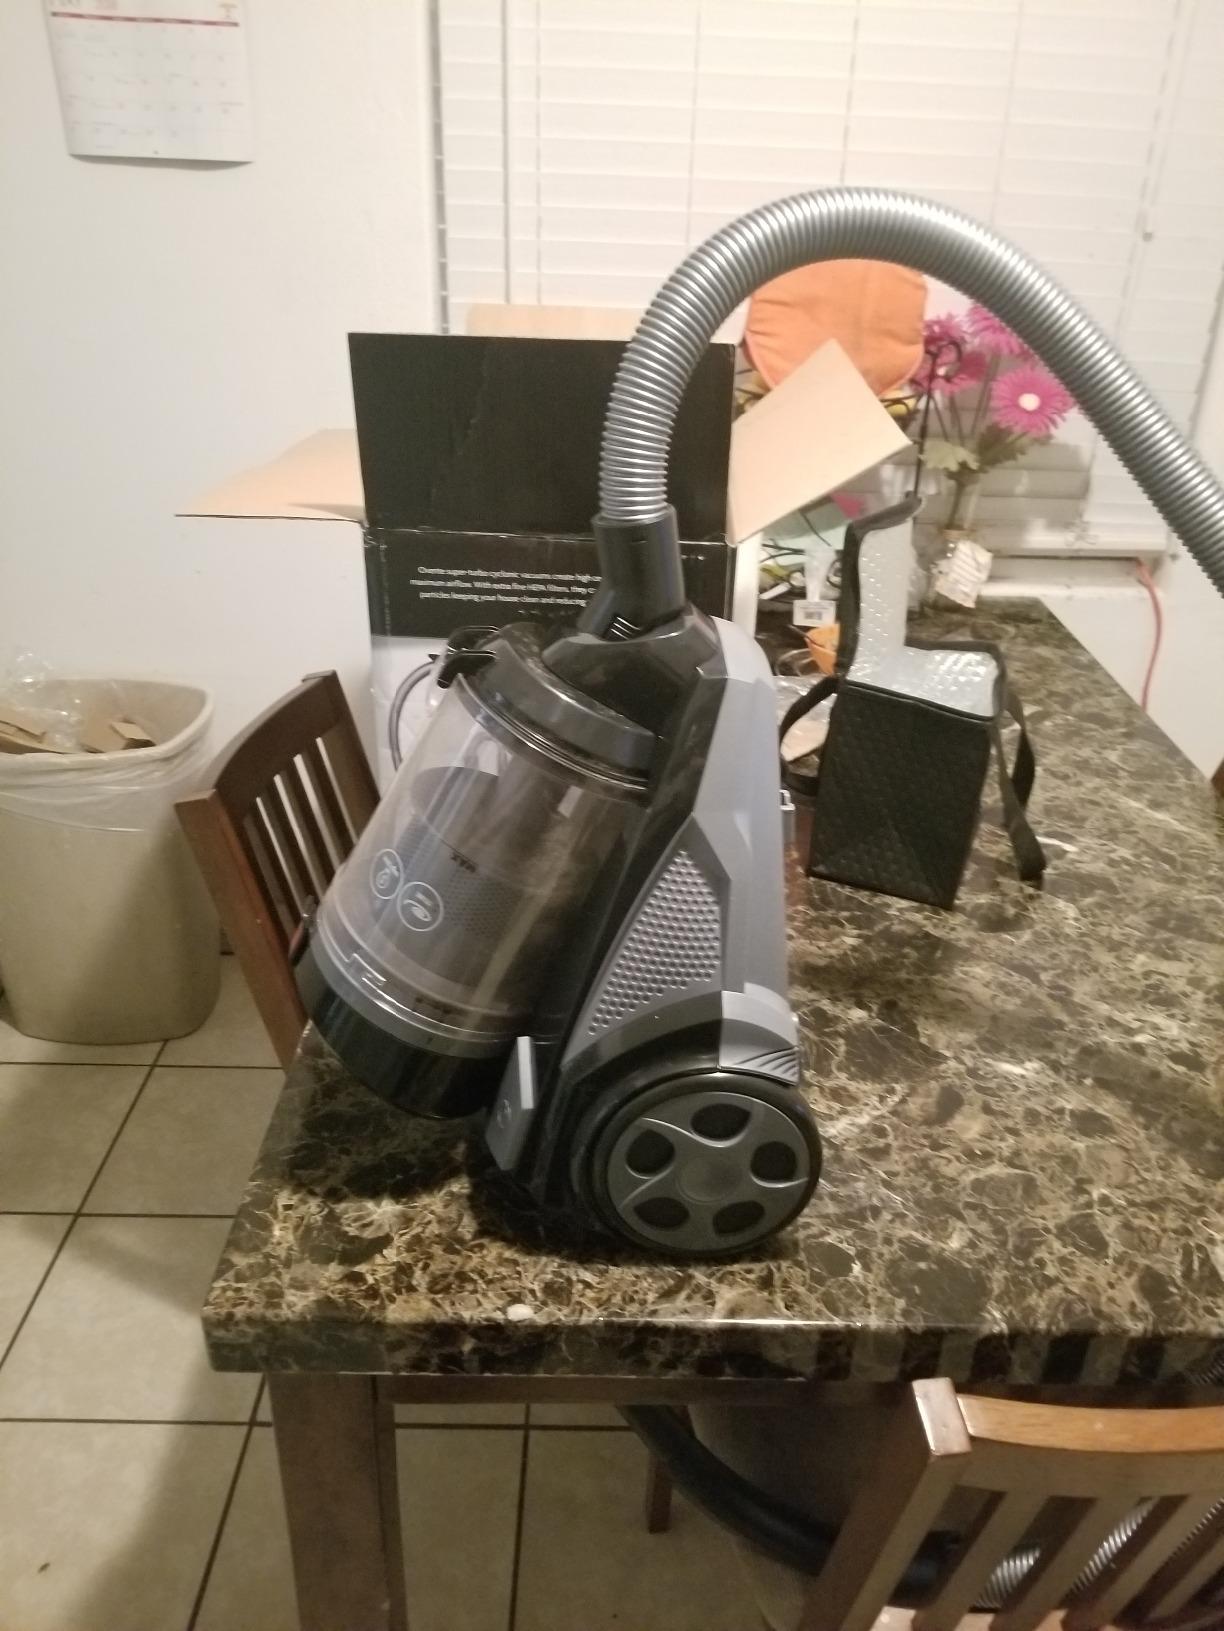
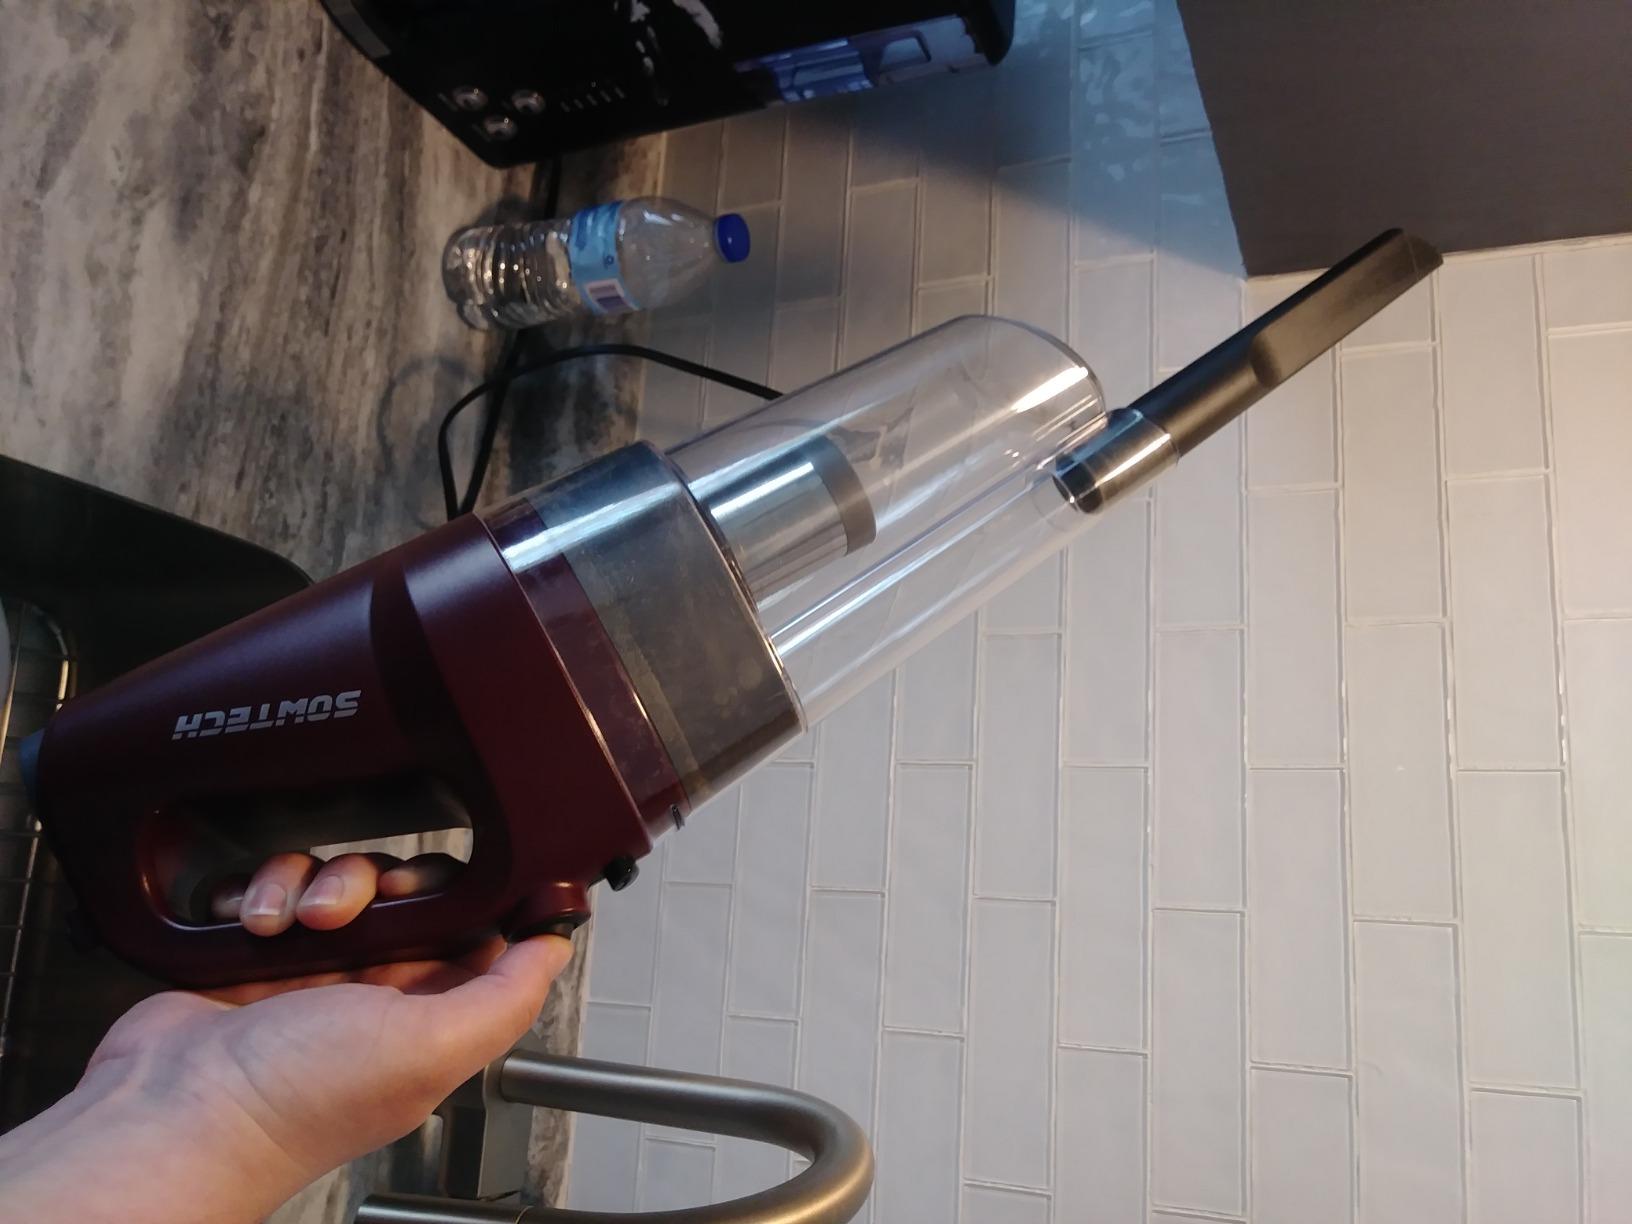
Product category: items_vacuum
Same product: no